La balsa

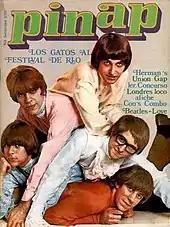
Los Gatos in September 1968, on the front cover of "Pinap", the first rock magazine of Argentina. The success of "La balsa" sparked the emergence of new bands, music festivals and publications focusing on the movement.

Much of the impact of "La balsa" has been attributed to its lyrics, which differed from the cheerful and shallow efforts of the "nueva ola" phenomenon. The youth of the time identified with the song's themes of nonconformity and yearning for freedom. Juan Carlos Kreimer, author of "Agarrate!" (1970), the first book dedicated to "rock nacional", felt that: "the poetic strength of 'La balsa' did not come from the words that rhymed but from the pain and desolation that many of us felt then." It has often been suggested that the lyrics refer to recreational drug use, specially the lines "I have to get a lot of wood,/I have to get it from where I can". However, in his 2004 book "Una mirada", Nebbia wrote: "I want to clarify that the lyrics for this track speak, with the humble metaphors of my adolescence, exclusively about freedom." Nebbia opens the song with the verse: "I'm very lonely and sad here in this abandoned world/I have an idea, it is to go to the place that I most want/I need something to go, because I cannot walk/I will build a raft and go to shipwreck". Pablo Schanton of "Clarín" felt that ""naufragar"" (English: "shipwreck" or "to castaway") was the keyword of the track, and that it "sums up a generational program." The word was part of the "neo-lunfardo" that Buenos Aires' first rock scene spoke, and was a reference to their characteristic wandering through bars and plazas throughout the night. To "castaway" has been described as "one of the basic modalities of rock sociability in Buenos Aires during the late 1960s." Miguel Grinberg has said that "naufragar" was a way to "not be sucked into the trap of the struggle for prestige, the struggle for power, the struggle for money." According to Pipo Lernoud, the song's "idea of floating and drifting" resounds with The Beatles' "Tomorrow Never Knows", with its lyrics "Turn off your mind, relax and float downstream". Pajarito Zaguri, another regular performer from La Cueva, has said Tanguito was greatly influenced by José Feliciano's bolero, "La barca", both in its title and several parts of the lyrics. Feliciano's song contains the similar lyrics: "... Your boat has to go/To other seas of madness/Take care that it does not wreck your living". Researcher and writer Mario Antonelli reflected: